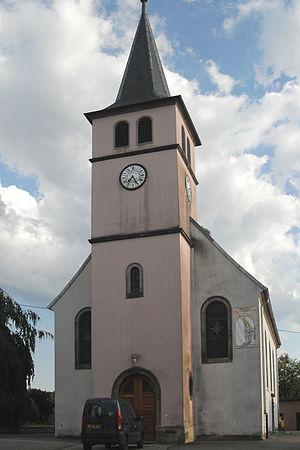
L'église Saint-Georges à Largitzen
Largitzen est une commune française située dans le département du Haut-Rhin, en région Grand Est.